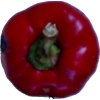
Label: red_pepper